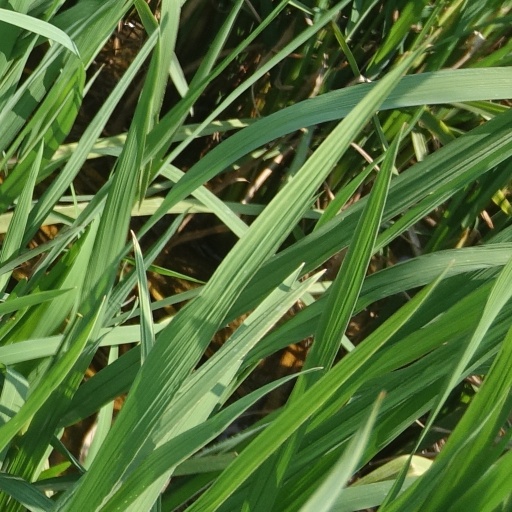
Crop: rice